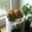
Label: cat